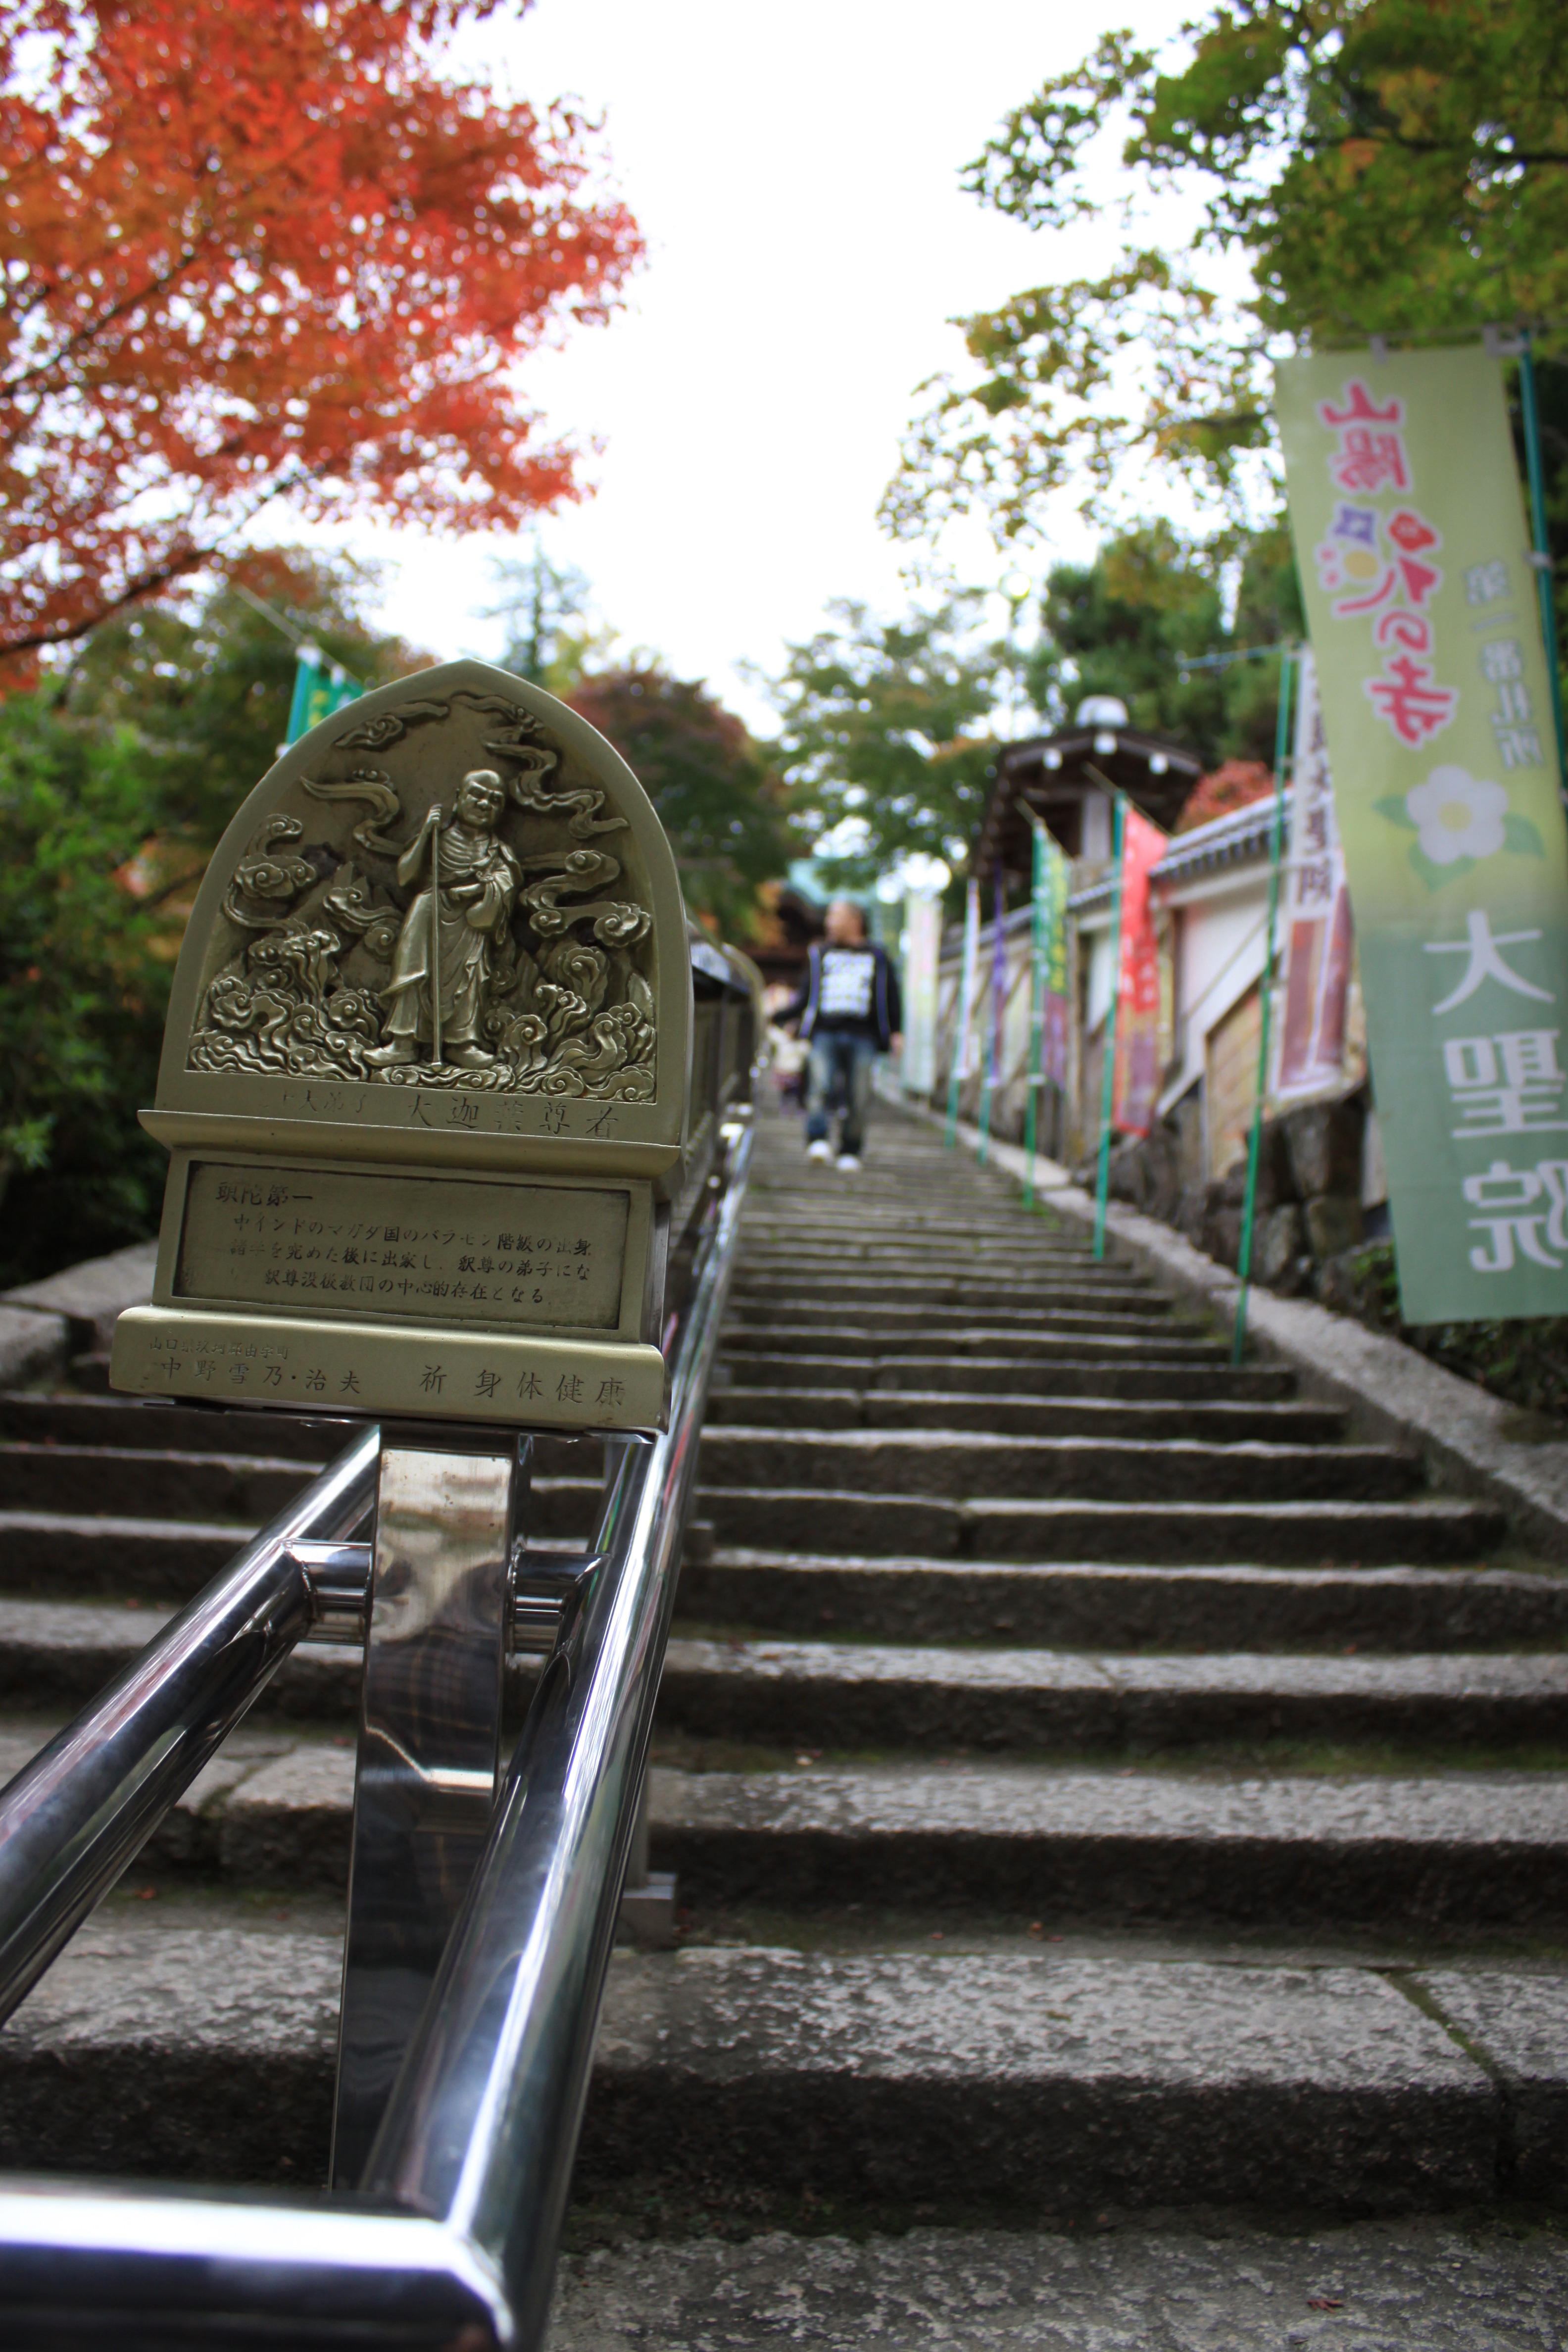
people, sky, rail, steps, railing, macro, landmark, japan, close up, trees, outside, memorial, temple, iwakuni